Kris Drever

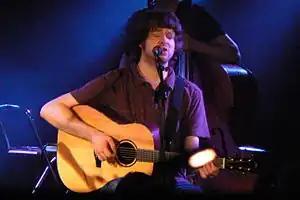
Drever performing live

Kris Drever (born 31 October 1978) is a Scottish contemporary folk musician and songwriter who came to prominence in 2006 with the release of his debut solo album, "Black Water". Drever is the vocalist and guitarist of the folk trio Lau with Martin Green and Aidan O'Rourke. He has worked with other British folk contemporaries, including Kate Rusby, John McCusker, Ian Carr, Eddi Reader and Julie Fowlis.